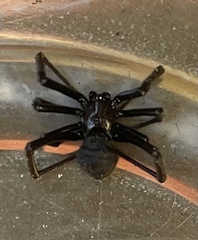
Species: Lactrodectus_hesperus